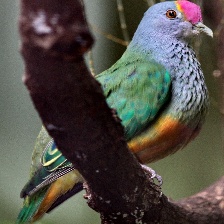
Species: SCARLET CROWNED FRUIT DOVE
Scientific name: PTILINOPUS INSULARIS